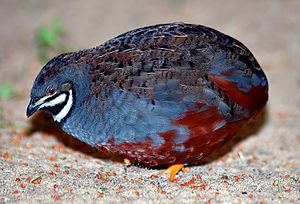
Excalfactoria est un genre d'oiseaux de la famille des Phasianidae.
La Caille peinte, également connue sous les noms de Caille peinte de Chine ou Caille de Chine, est une espèce d'oiseaux de la famille des Phasianidae, de l'ordre des Galliformes.